Hermann Raster

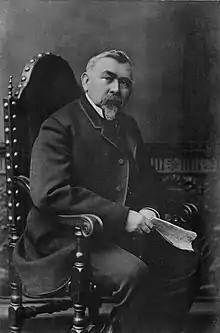
Raster in 1882

Raster arrived in New York City in July, 1851 and first found employment as a wood-chopper at a farm near Tioga, Pennsylvania. He left for Buffalo in the spring of 1852, accepting the position of editor for the "Buffalo Demokrat". His journalistic reputation grew quickly and in February 1853, Raster was made editor of the "New-Yorker Abend-Zeitung", one of the most influential German-language papers of the time. He had a wife, Emilia Berta Hahn Raster, born in 1836, and a daughter, Mathilde, with her in 1855. While living in New York, he became an active member of the Republican Party. In 1856, he became an elector in the 1856 presidential election. Raster was influential in leading the German-American switch to the Republican Party in 1856, swaying German public opinion via his pro-union, anti-slavery articles in the German press, and promoting the personal liberty cause. He was a very strong supporter of Abraham Lincoln and helped convince the German and European communities to vote Republican. His wife, Emilia, died on October 14, 1861, at the age of 25, of an unknown cause. She is interred at Evergreens Cemetery in New York. During the American Civil War, he was the primary American correspondent for the newspapers in Berlin, Bremen, Vienna, and other Central European cities, and was regarded as more effective in campaigning for the American cause in Germany than any politicians at the time. He returned to Germany briefly during the war to drum up support for the Union and find investors for Union bonds. Up until 1867 he was also the Wagonmaster of the United States Custom House in New York City.